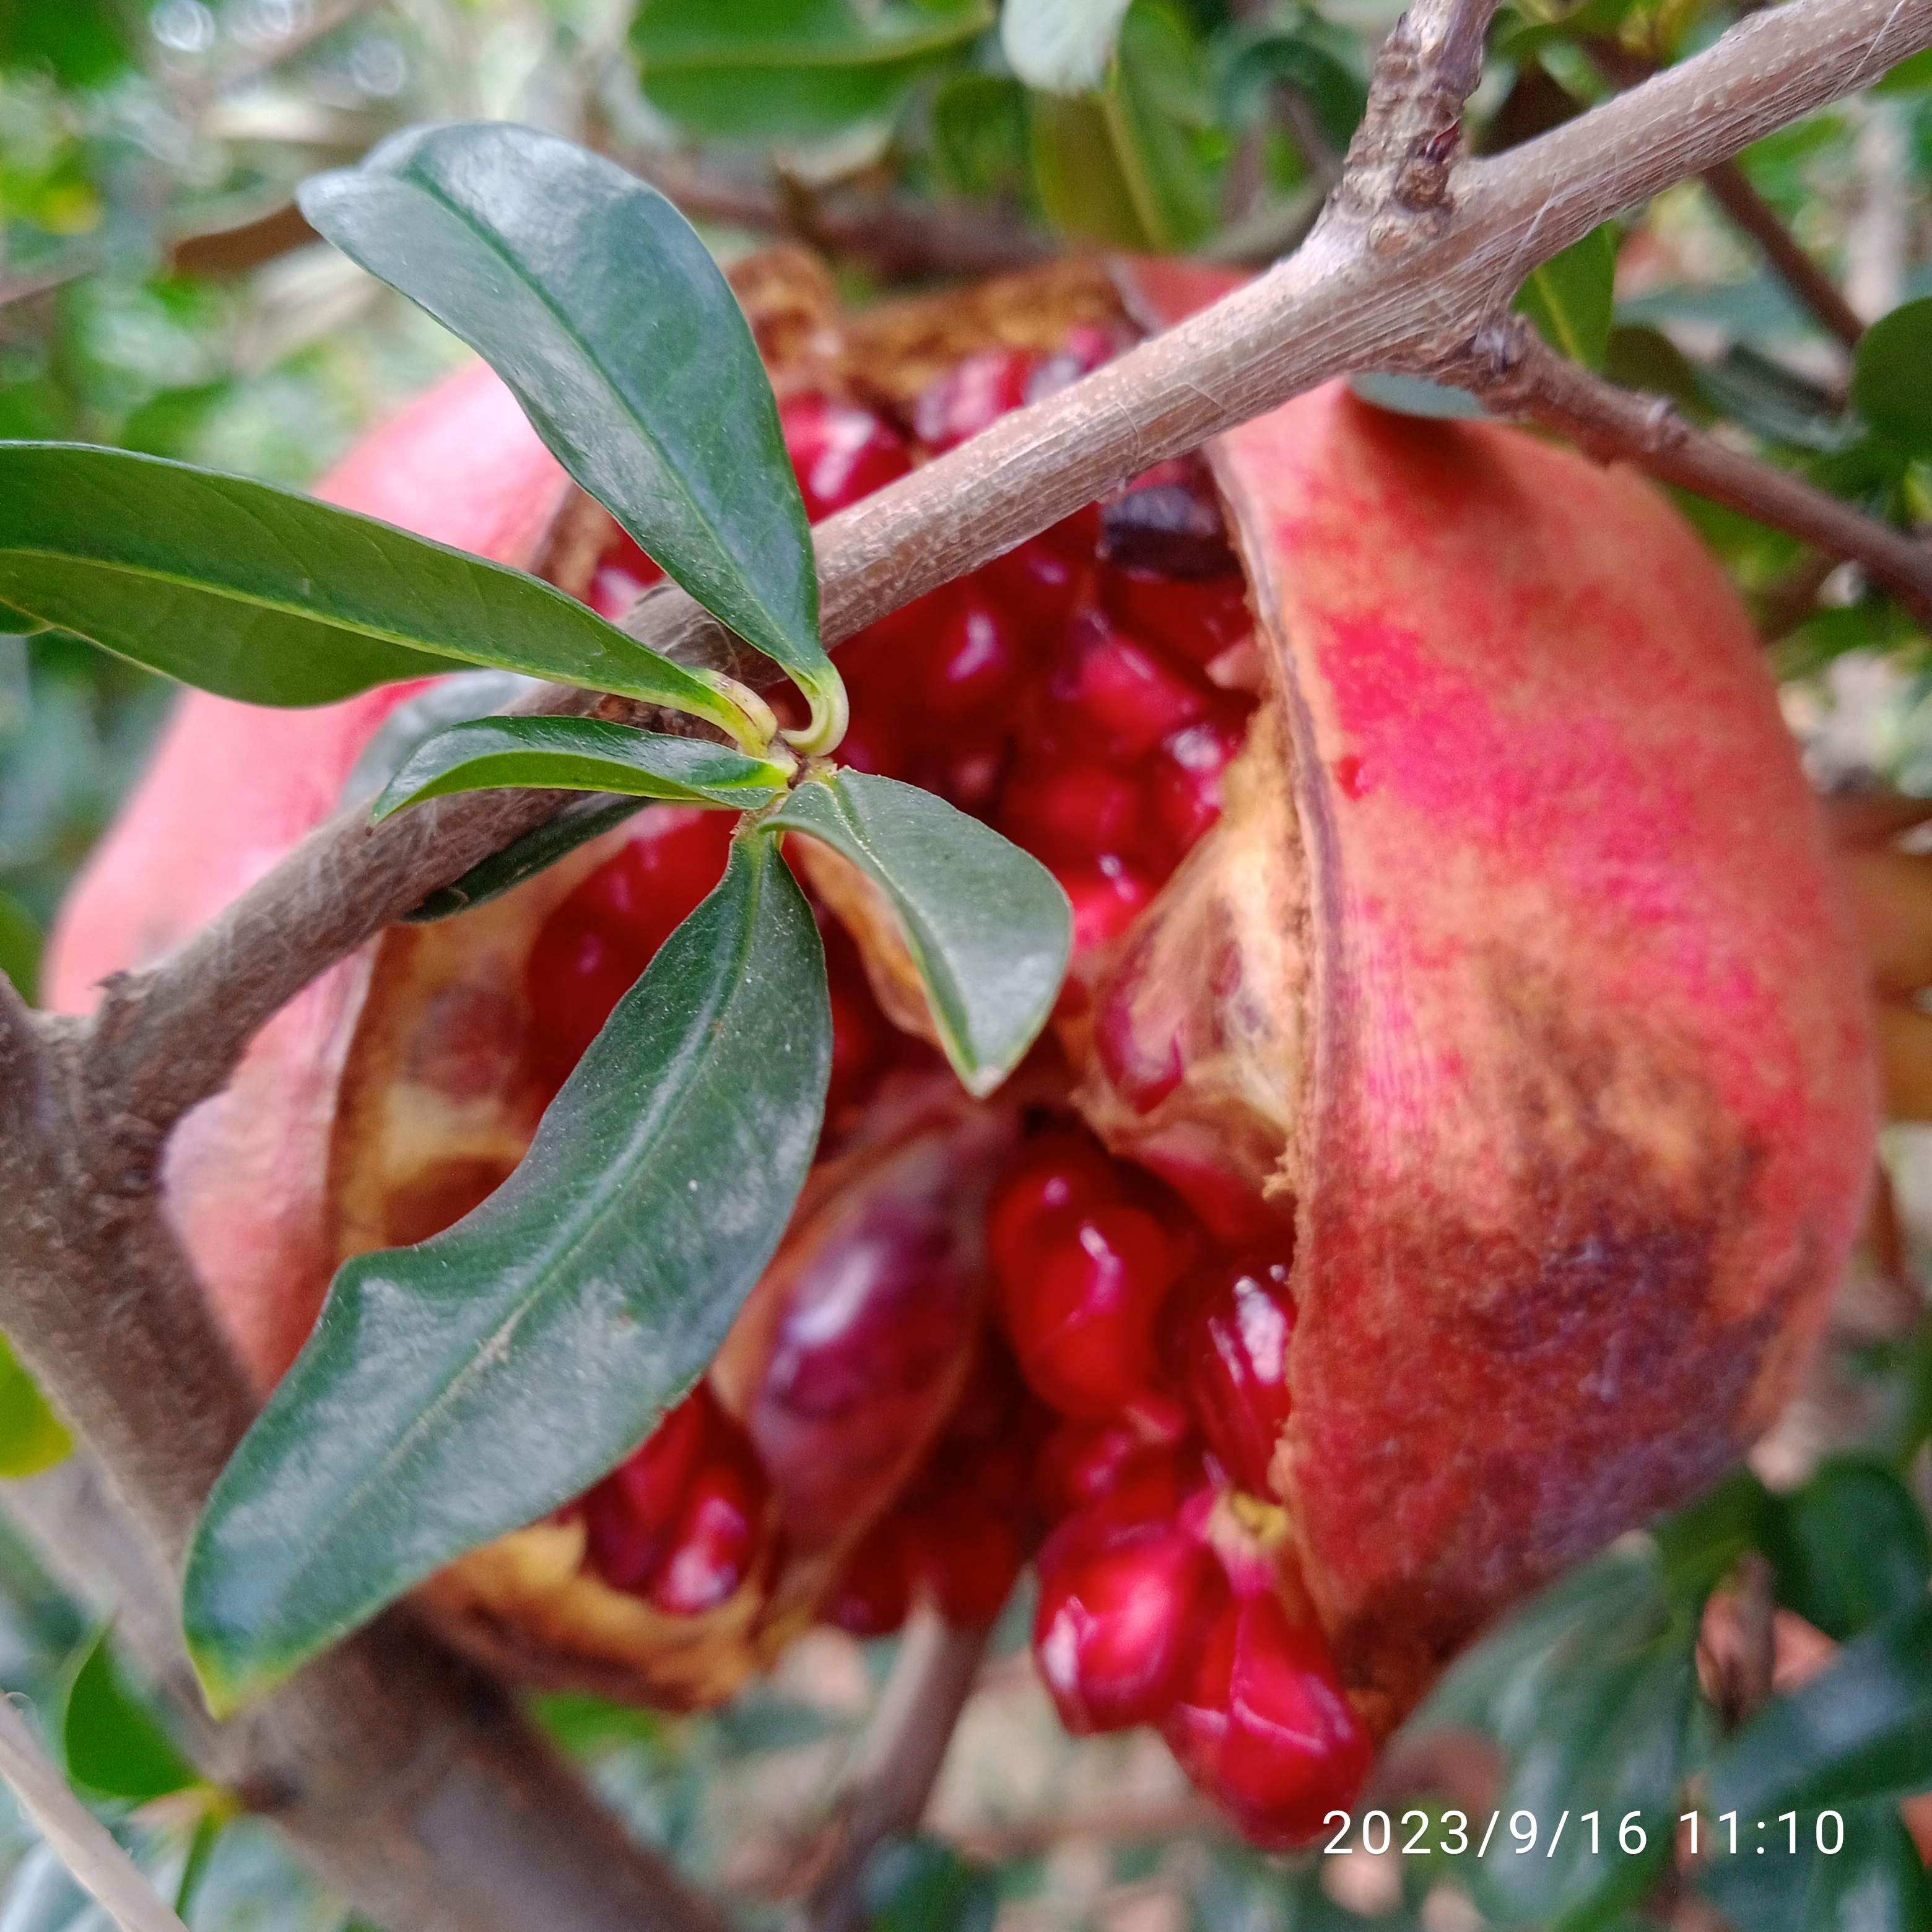
Label: Bacterial_Blight